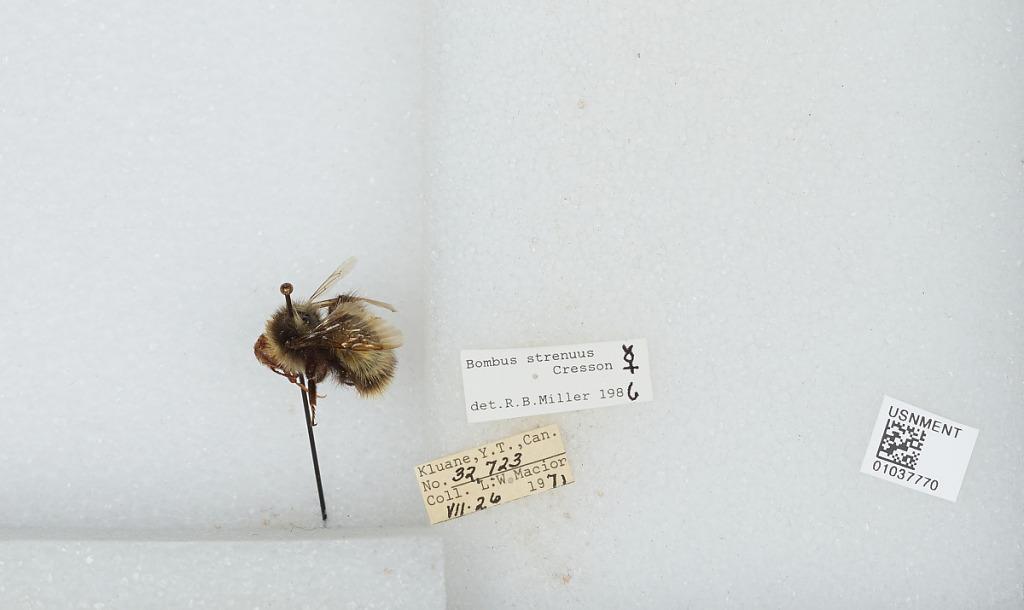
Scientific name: Bombus (Alpinobombus) neoboreus Sladen
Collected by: L. Macior
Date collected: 1971-7-26
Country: Canada
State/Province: Yukon Territory
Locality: Kluane
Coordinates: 60.75, -139.5
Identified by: Miller, R. B.